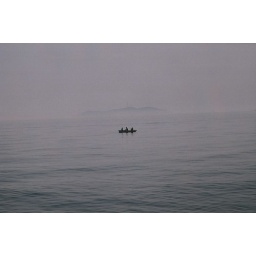
a boat on the water in marmara sea